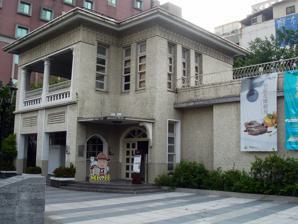
Building: Taichung Mayor's House
Country: Taiwan
Year built: 1929
Former residence in North, Taichung, Taiwan Taichung Mayor's House 台中市長公館 General information Type former official residence Architectural style Japanese Location North , Taichung , Taiwan Coordinates 24°08′55.4″N 120°41′12.5″E / 24.148722°N 120.686806°E / 24.148722; 120.686806 Completed 1929 Inaugurated 2004 The Taichung Mayor's House ( traditional Chinese : 台中市長公館 ; simplified Chinese : 台中市长公馆 ; pinyin : Táizhōng Shìzhǎng Gōngguǎn ) is a former residence of Taichung Mayor in North District , Taichung , Taiwan . History The building was originally built in 1929 for Japanese optometrist Miyahara Takeo under the name Miyahara Residence . After the handover of Taiwan from Japan to the Republic of China , the building became the property of Taichung City Government and housed the official residence of Taichung Mayor . In 2002, the residence was declared a historical building. In 2004, the Cultural Affairs Bureau of the city government converted into a public arts and cultural center for exhibitions and performances. Architecture The building is a Japanese-style mansion consists of two floors. Transportation The building is accessible within walking distance north of Taichung Station of Taiwan Railways . See also Mayor of Taichung References